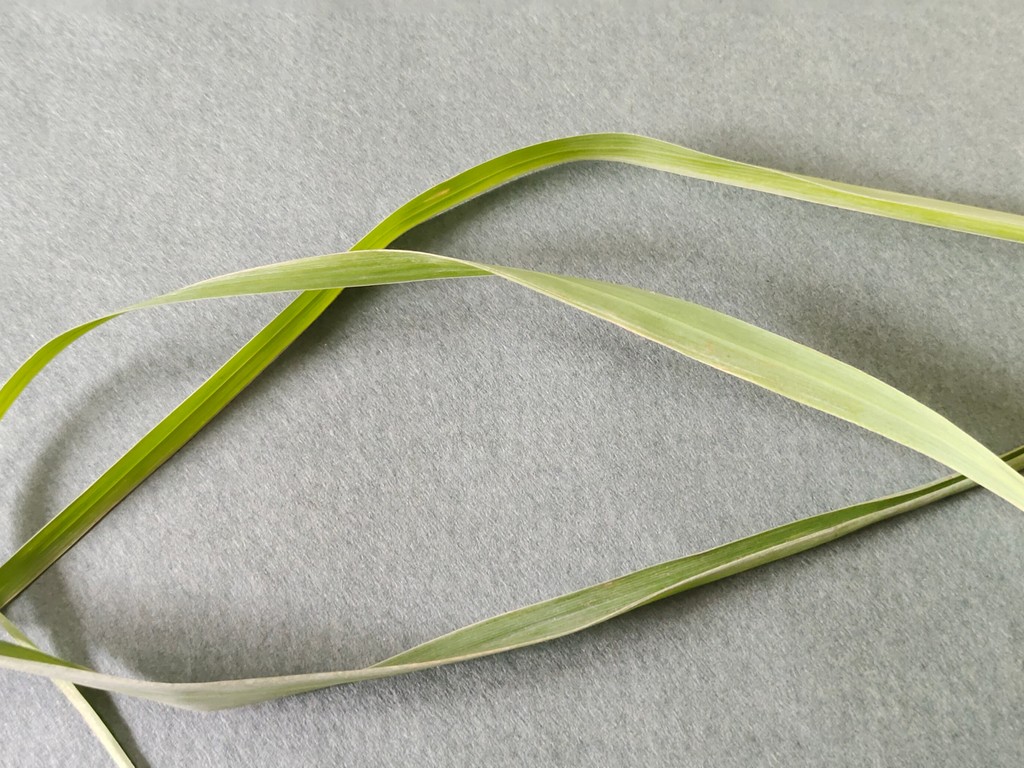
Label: Healthy